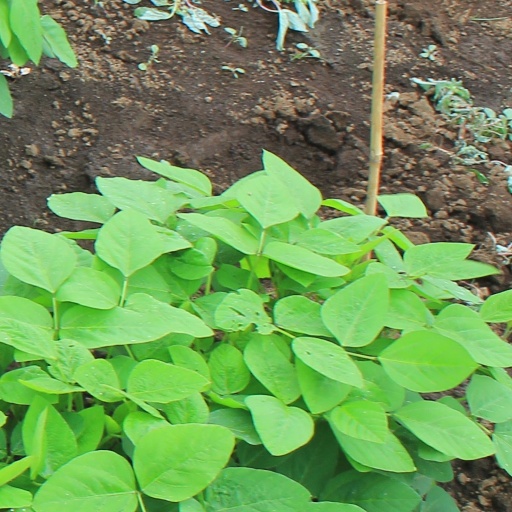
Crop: soybean